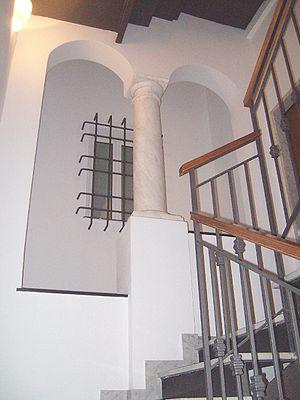
Le Palazzo Alessandro Saluzzo est un édifice historique situé au 4 via Lomellini dans le centre historique de Gênes.